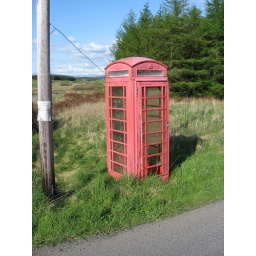
Disused telephone box in Wigtownshire